The Man from Sundown

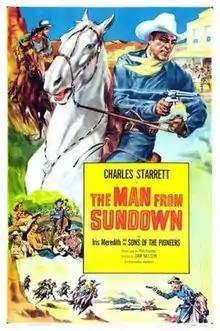
Theatrical release poster

The Man from Sundown is a 1939 American Western film directed by Sam Nelson and written by Paul Franklin. The film stars Charles Starrett, Iris Meredith, Richard Fiske, Jack Rockwell, Alan Bridge and Dick Botiller. The film was released on July 15, 1939, by Columbia Pictures.